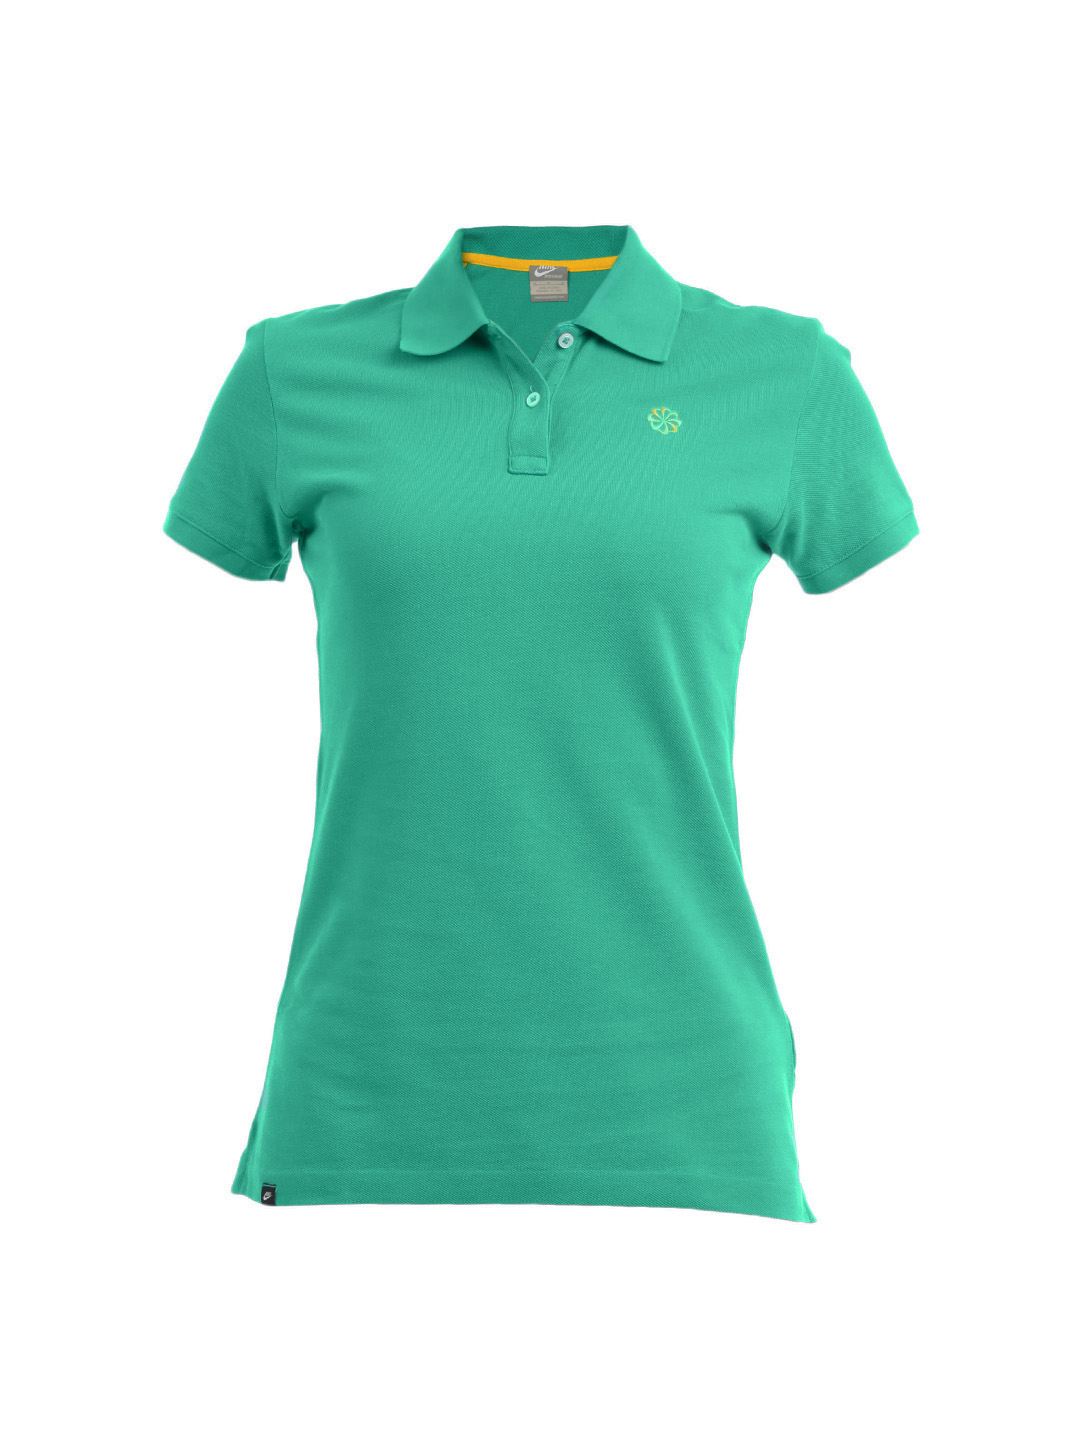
Nike Women Green T-shirt
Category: Apparel / Topwear / Tshirts
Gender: Women
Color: Green
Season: Summer 2012
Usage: Sports